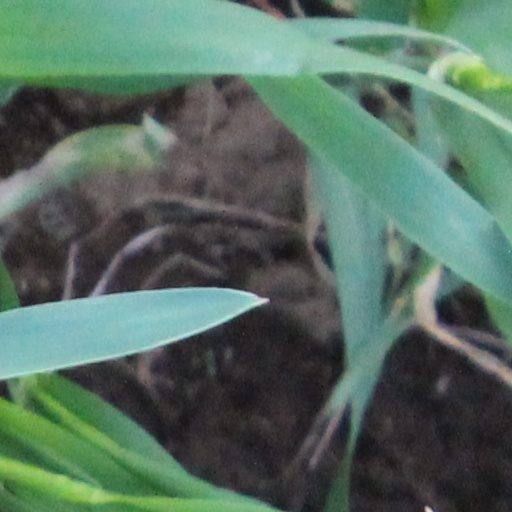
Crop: wheat